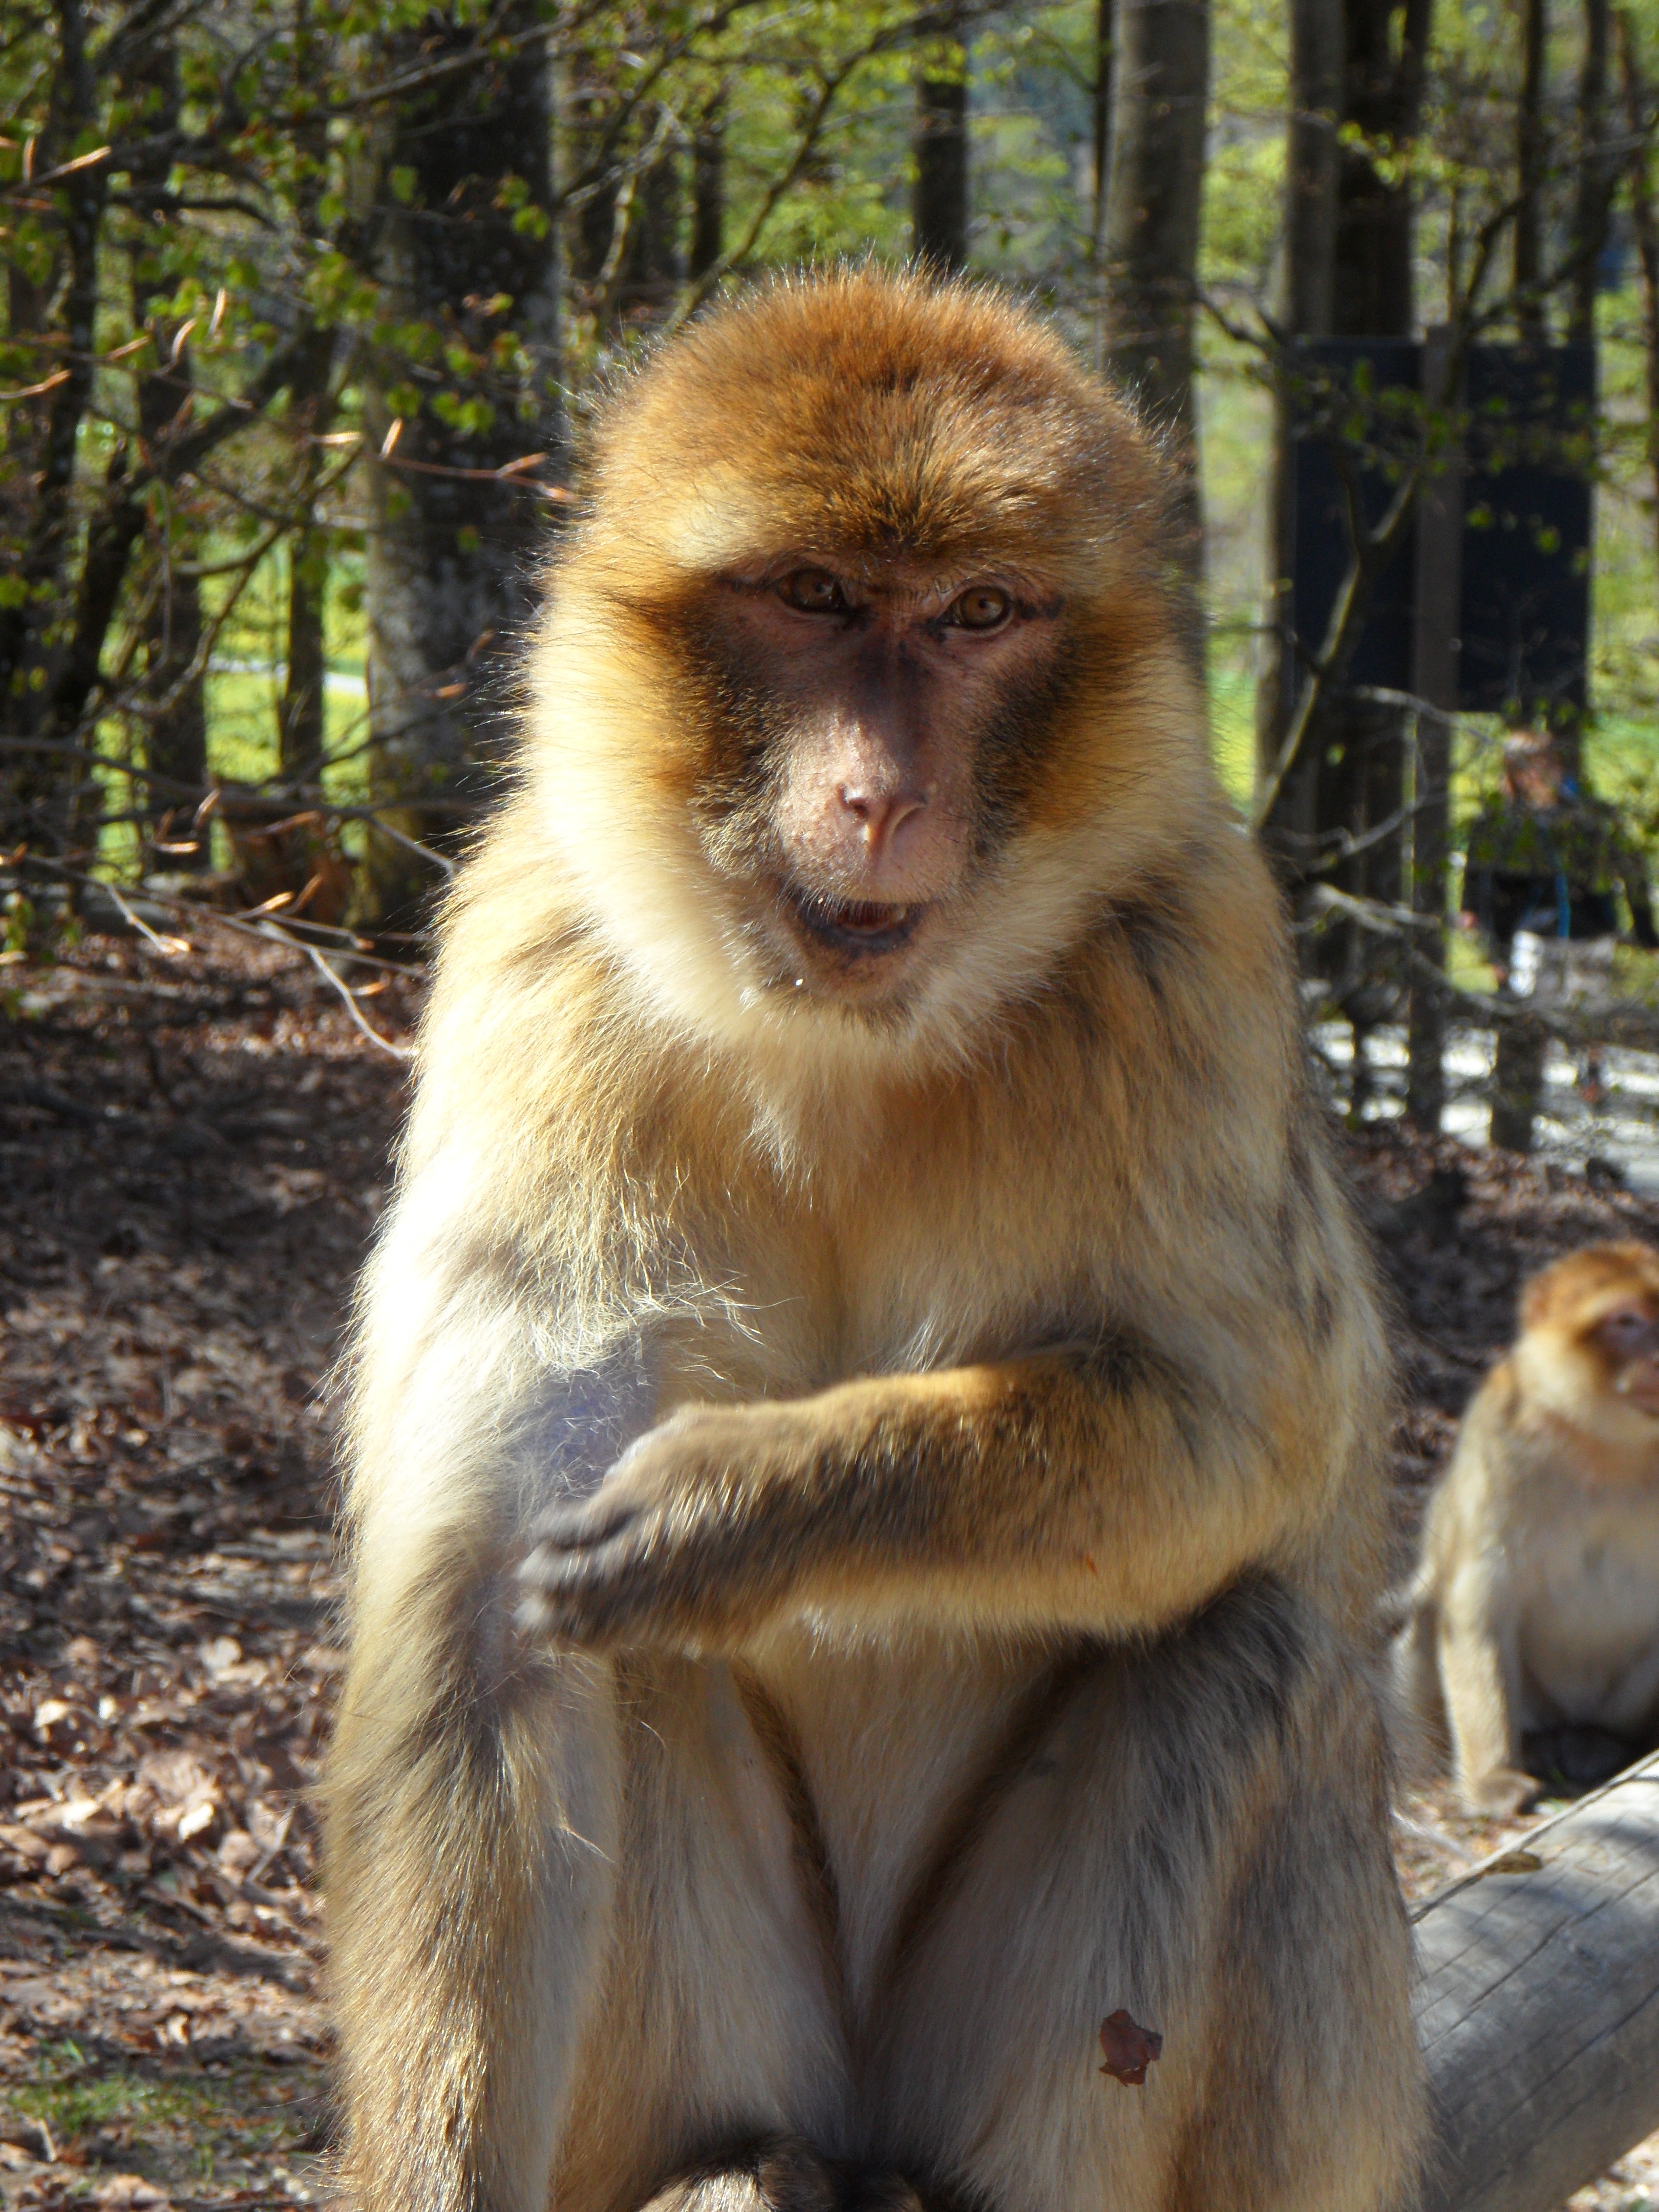
forest, animal, female, wildlife, zoo, fur, portrait, mammal, close, monkey, fauna, primate, furry, vertebrate, safari, salem, wildlife photography, animal portrait, macaque, old world monkey, barbary ape, monkey mountain, monkey forest, monkey females, dog breed group, new world monkey